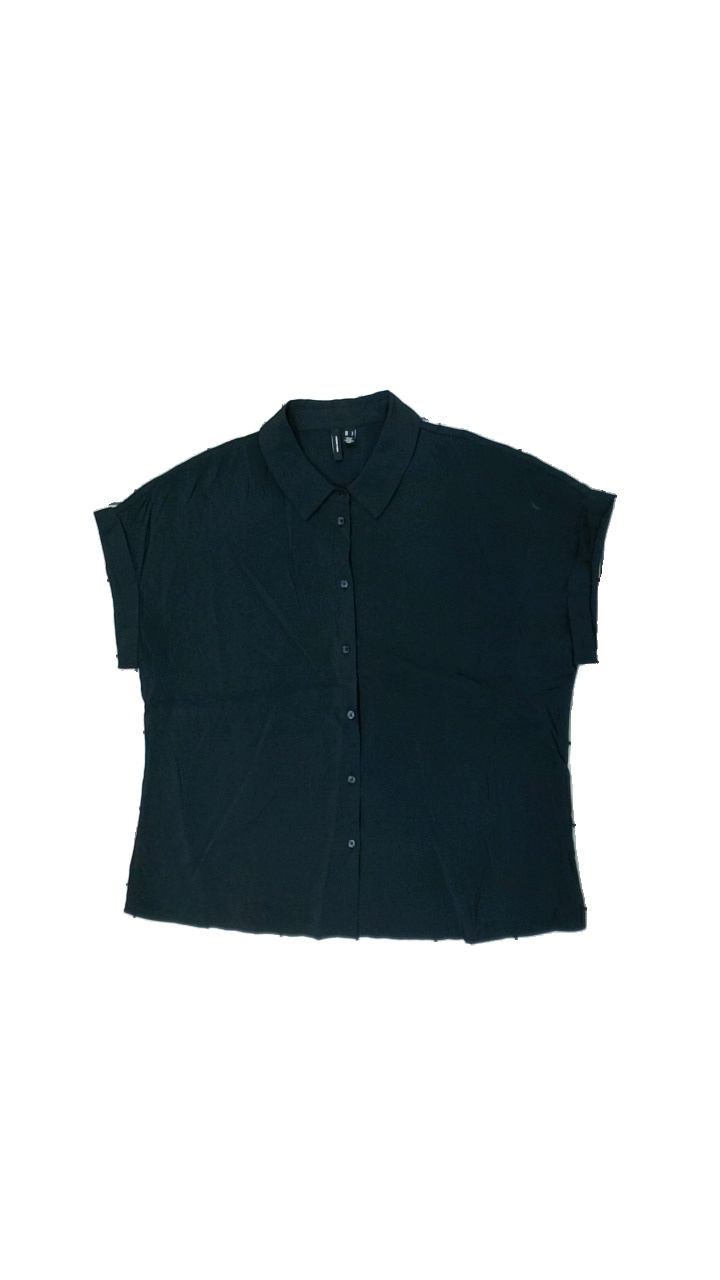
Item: Top (Ladies)
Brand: Vero Moda
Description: Black top from Vero Moda, size L. Poor condition.
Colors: Black
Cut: Loose
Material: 94% visc, 6% cont?
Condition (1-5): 3
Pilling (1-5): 5
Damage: stain
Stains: Minor
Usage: Export
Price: <50